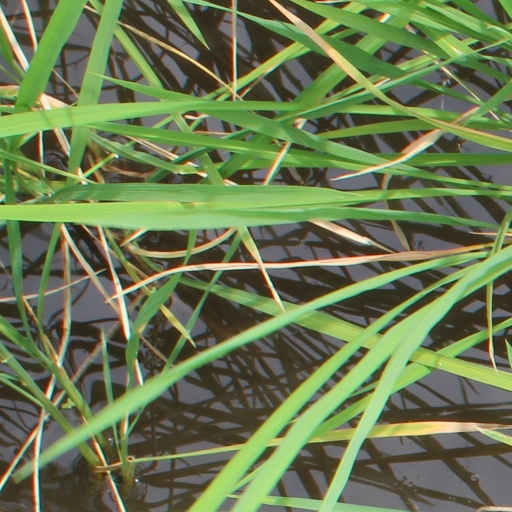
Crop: rice